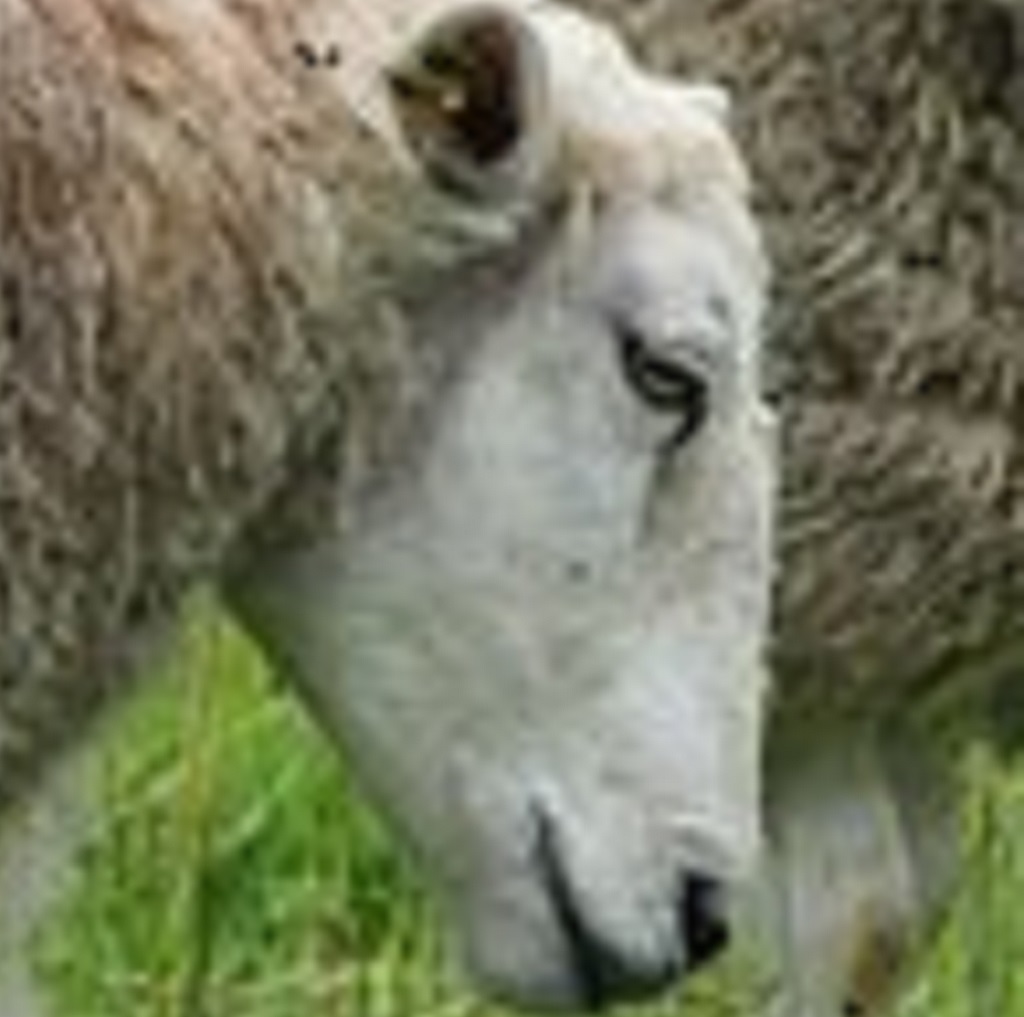
Label: pain